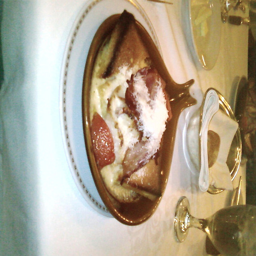
A dish with food on it sitting on a table.
A bowl of food is sitting on a table
A bowl filled with fruits covered in sugar.
There is a crock of food in the center of the table.
Some type of individual baked appetizer at a restaurant